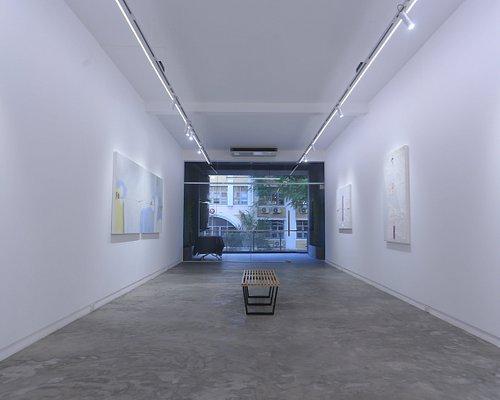
có một vài bức tranh xuất hiện ở hai bên tường